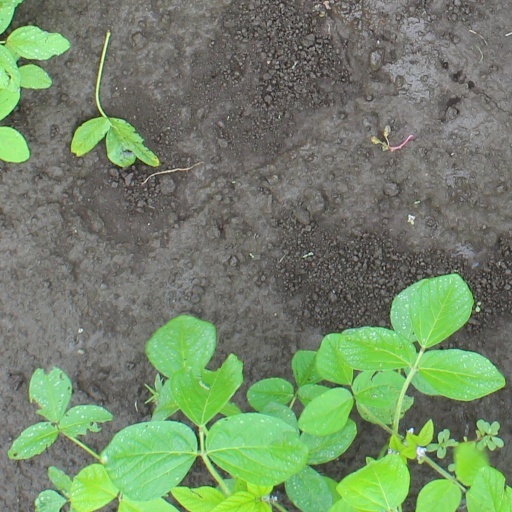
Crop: soybean